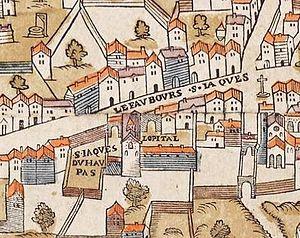
Église Saint-Jacques-du-Haut-Pas sur le Plan de Truschet et Hoyau (1550).
Le faubourg Saint-Jacques est le nom successif de plusieurs anciens faubourgs de Paris, désormais incorporés à la ville de Paris, faisant aujourd'hui partie des 5ᵉ et 14ᵉ arrondissement.